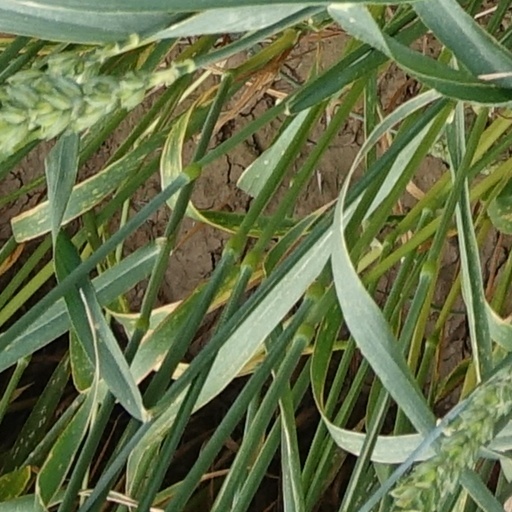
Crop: wheat